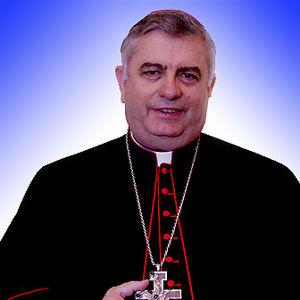
José Rodríguez Carballo OFM est un prêtre catholique.